List of bishops of the Polish National Catholic Church

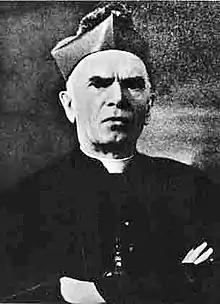
Francisk Hodur - first Bishop and founder Polish National Catholic Church

This is a list of bishops of the Polish National Catholic Church (PNCC), with links to the bishops who consecrated them. Despite its name, the Polish National Catholic Church is located in the US. The PNCC is not in communion with the Catholic Church. The PNCC was founded in 1897 in Pennsylvania, by Franciszek Hodur who was also the PNCC's first bishop.